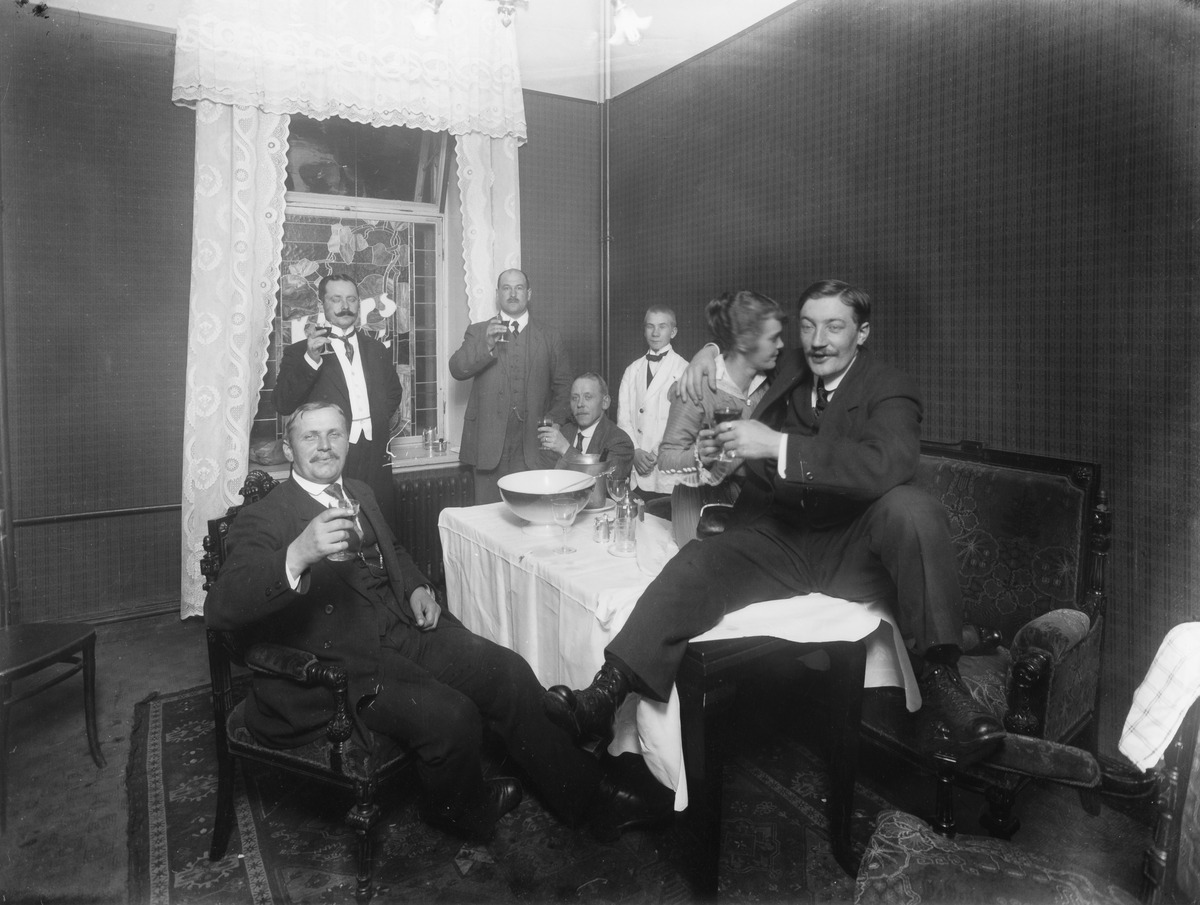
Herraseurue illanvietossa hotelli Kämpin kabinetissa (hotellin tai ravintolan), mm
sisällön kuvaus: Herraseurue illanvietossa hotelli Kämpin kabinetissa (hotellin tai ravintolan), mm. Nyry. Kämpin kahvila, Pohjoisesplanadi 29. mustavalkoinen
Kuvaaja: Sundström, Eric, valokuvaaja
Ajankohta: kuvausaika 1914-1919
Paikka: Suomi, Uusimaa, Helsinki, Kluuvi Helsinki, Pohjoisesplanadi 29
Aiheet: nautintoaineet päihteet alkoholi, väkijuomat alkoholijuomat, alkoholinkäyttö juomatavat juopumus, miehet, naiset, interiöörit, kalusteet ravintolakalusteet, sisustus, lasimaalaus, pukeutuminen, vaatteet, tarjoilijat